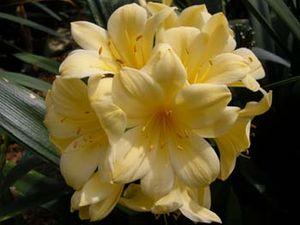
Clivia miniata est une espèce de Clivia originaire d'Afrique du Sud. Cette plante ornementale aussi appelée Clivie vermillon, Lis de St-Joseph ou Lis du Natal pousse bien en appartement dans les zones à hiver froid.
Clivia est un genre de plantes à fleur originaire d'Afrique australe de la famille des Amaryllidaceae.